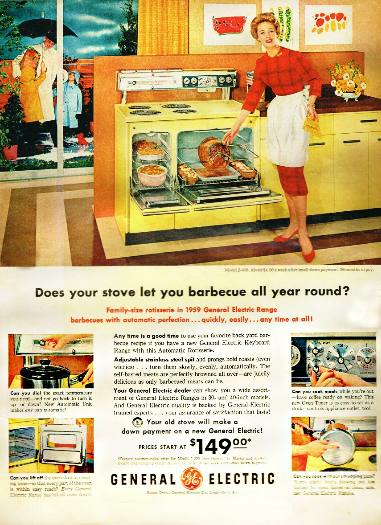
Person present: No